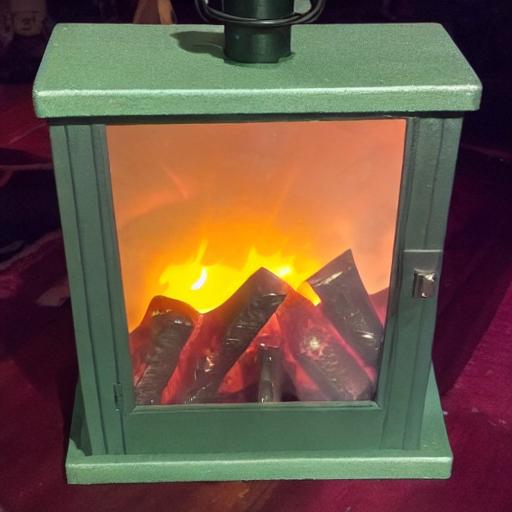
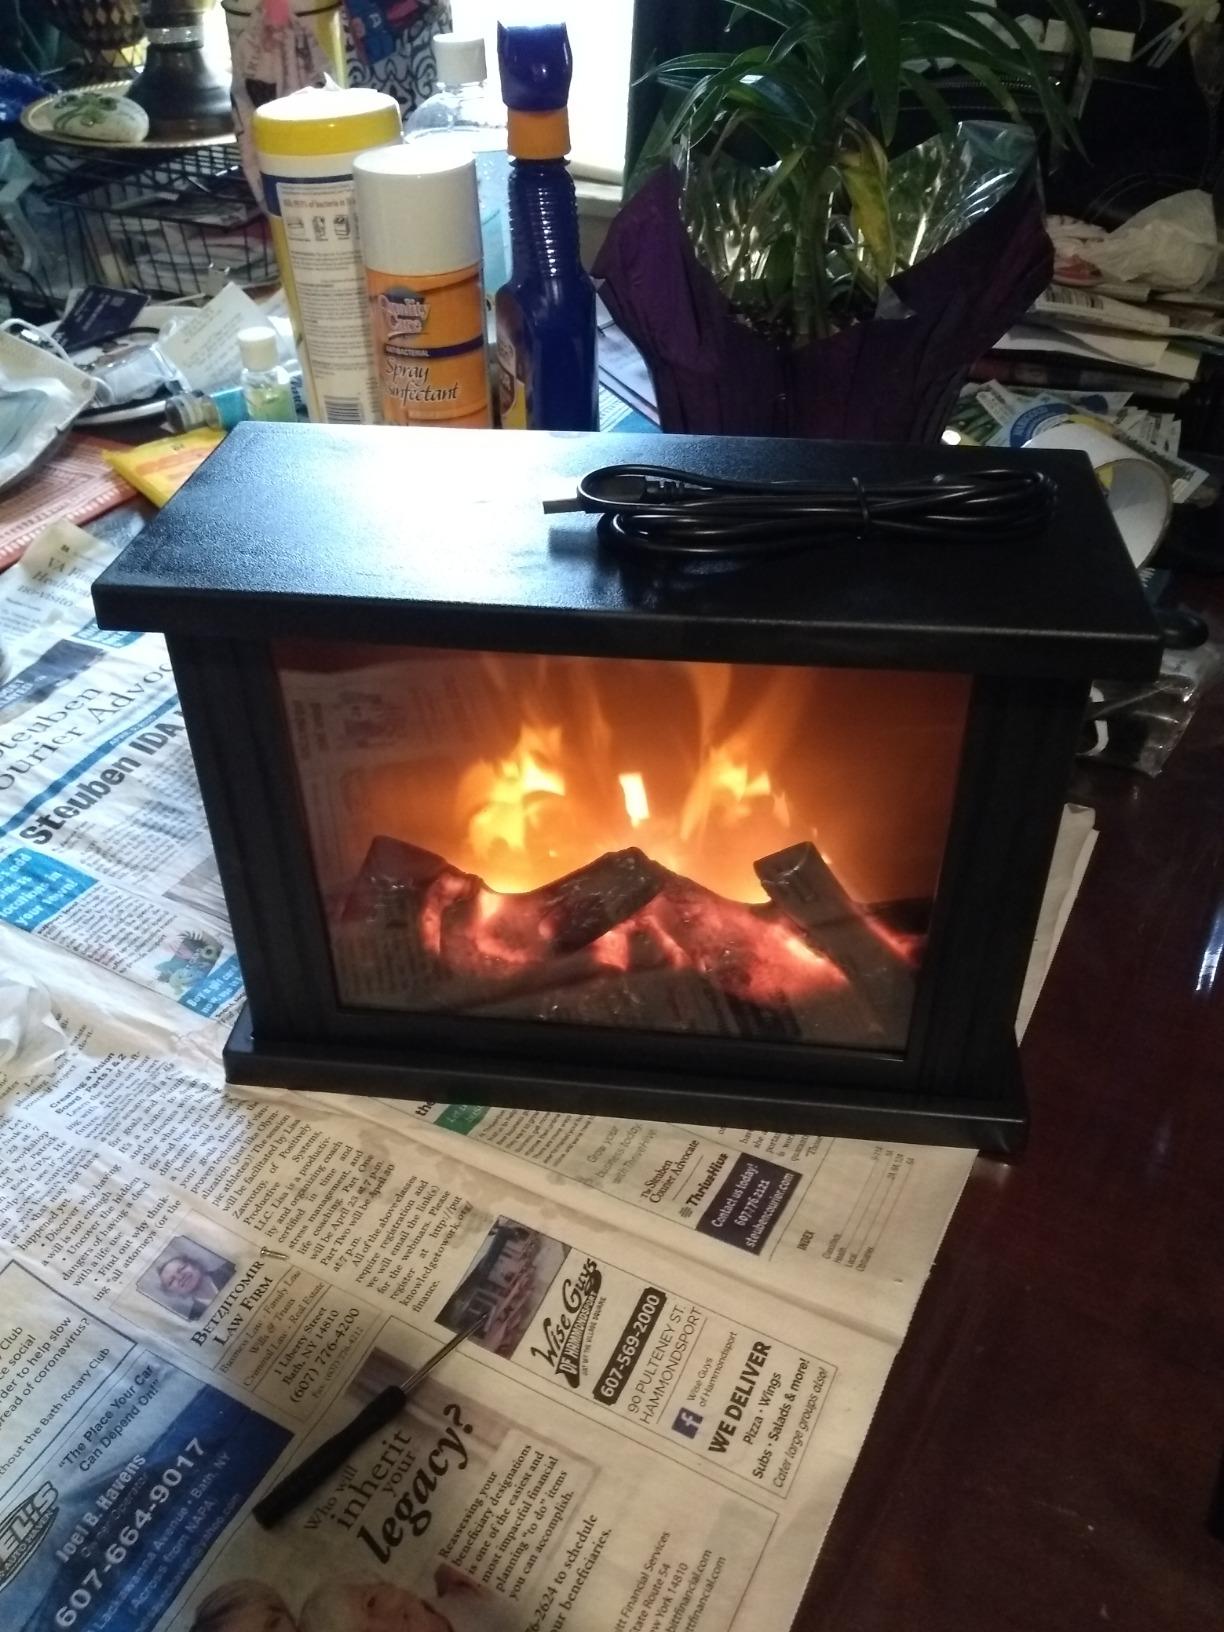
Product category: lantern
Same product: no